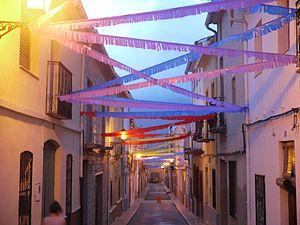
Orba est une commune d'Espagne de la province d'Alicante dans la Communauté valencienne. Elle est située dans la comarque de la Marina Alta et dans la zone à prédominance linguistique valencienne.